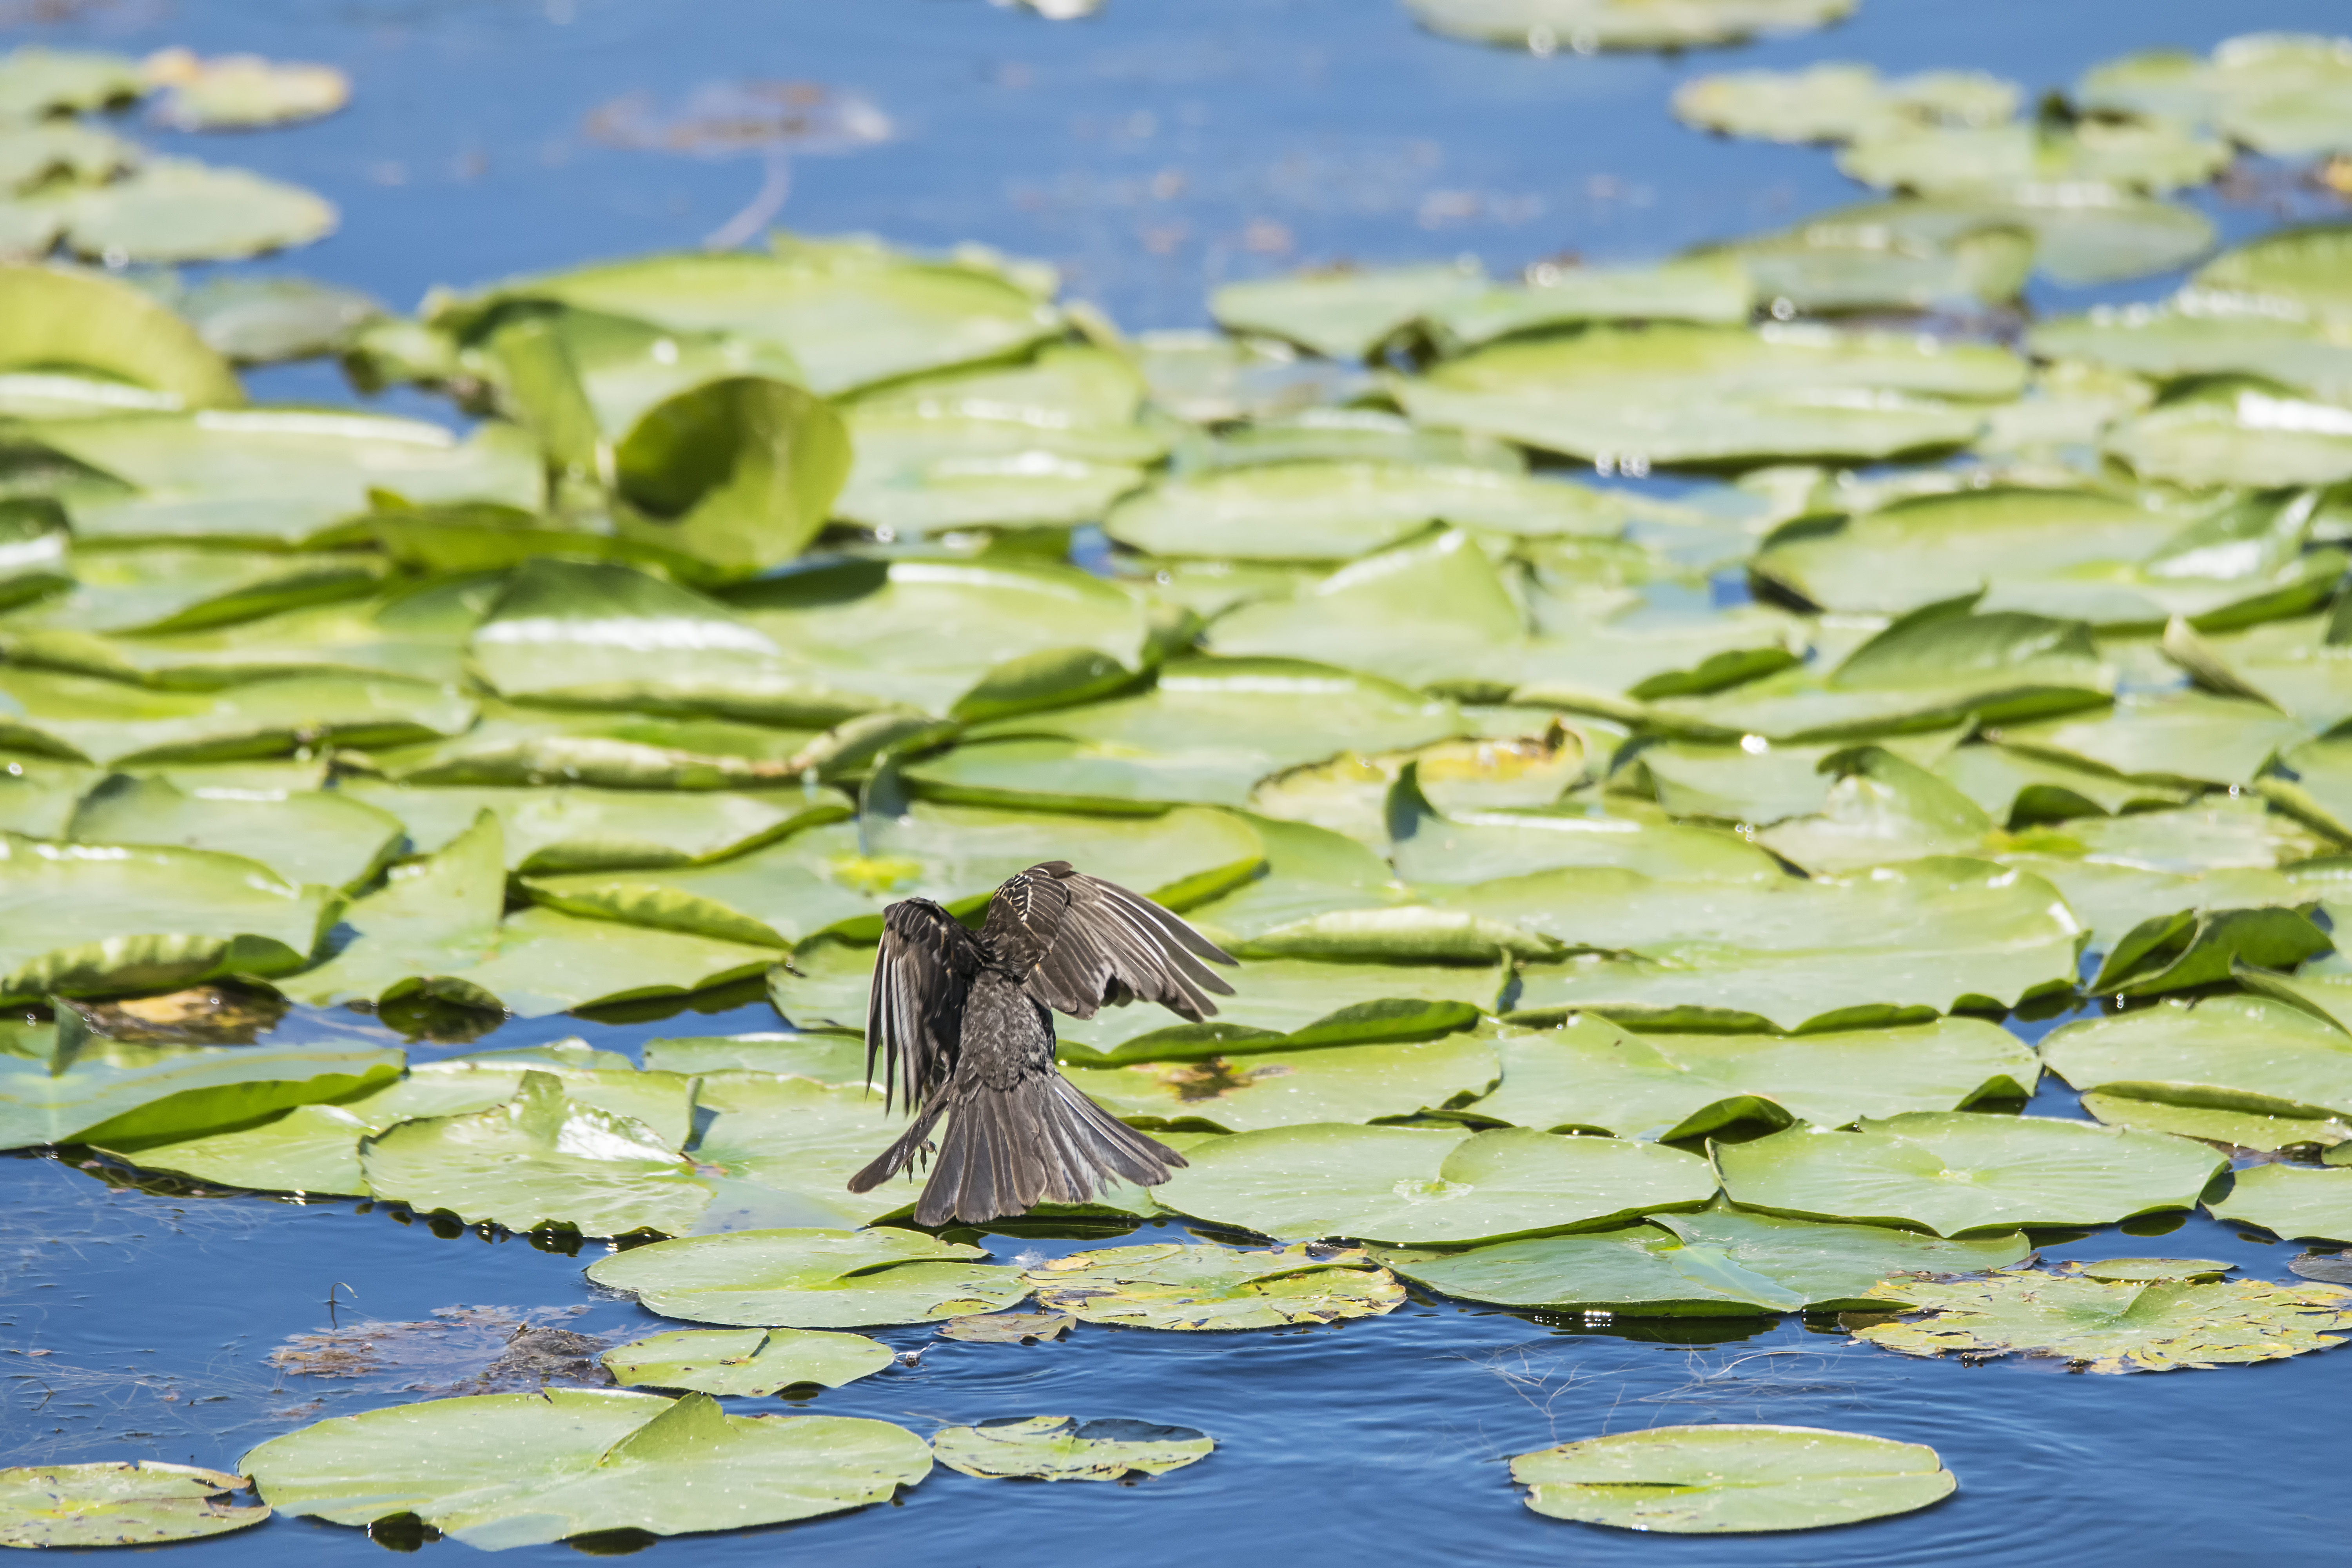
sea, water, nature, bird, leaf, flower, pond, green, red, winged, fauna, duck, canada, a, quebec, blackbird, sherbrooke, oiseau, carouge, paulettes